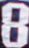
Number: 8